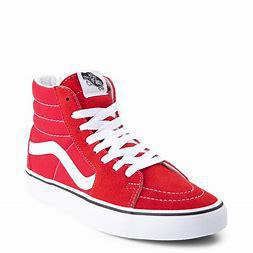
Brand: Vans
Model: SK8 Hi Skate